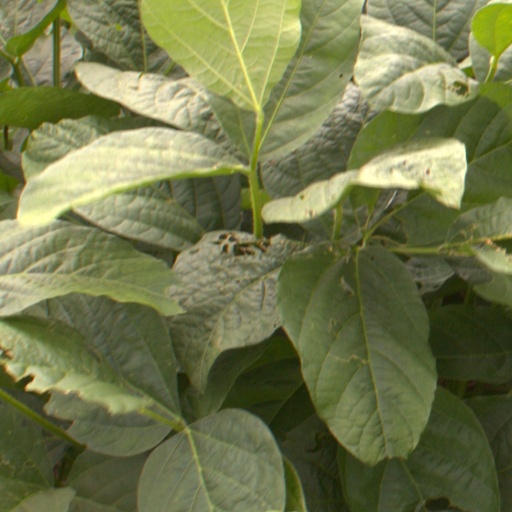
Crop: soybean